Huntingdon

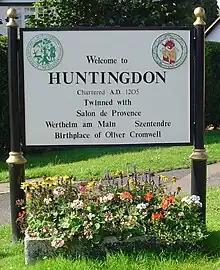
Huntingdon welcome sign

Huntingdon has a town council with 19 councillors elected every four years. Two of them serve also as mayor and deputy mayor. Meetings are normally held once a month at Huntingdon Town Hall.